Princess of the Nile

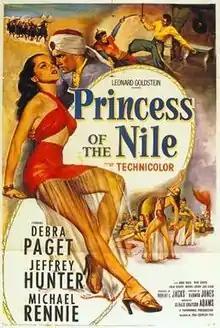

Princess of the Nile is a 1954 American adventure film directed by Harmon Jones and starring Debra Paget, Jeffrey Hunter and Michael Rennie. It was shot in technicolor and distributed by 20th Century Fox. Originally conceived as a more lavish film, it ended up produced as a second feature.